Water management in Greater Mexico City

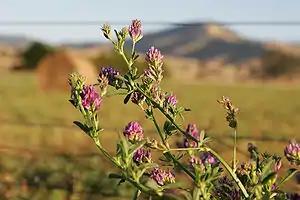
The fodder crop Alfalfa is the main crop irrigated with wastewater from Mexico City.

Large-scale irrigation infrastructure was built in the state of Hidalgo to distribute storm water and wastewater from Mexico City for the irrigation of Alfalfa as the main crop, as well as barley, wheat and corn. Thanks to the nutrients in the sewage, alfalfa yields are more than 100 tons per hectare, compared to the national average of 68-74 tons. Alfalfa is planted year-round, providing 9-10 harvests per planting, and is sold to livestock operations in other states. The infrastructure is operated and maintained by Irrigation districts No. 3 Tula and No. 100 Alfajayucan in the Mezquital Valley. They used to be operated by Conagua, but were transferred to water user associations during the 1990s.